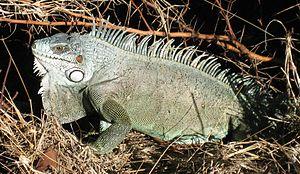
La classe des reptiles est représentée en Guyane par au moins 167 espèces, réparties respectivement en 16 tortues, 4 caïmans, 3 amphisbènes, 37 lézards, 8 geckos, 1 iguane et 97 serpents.